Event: Nepal Earthquake
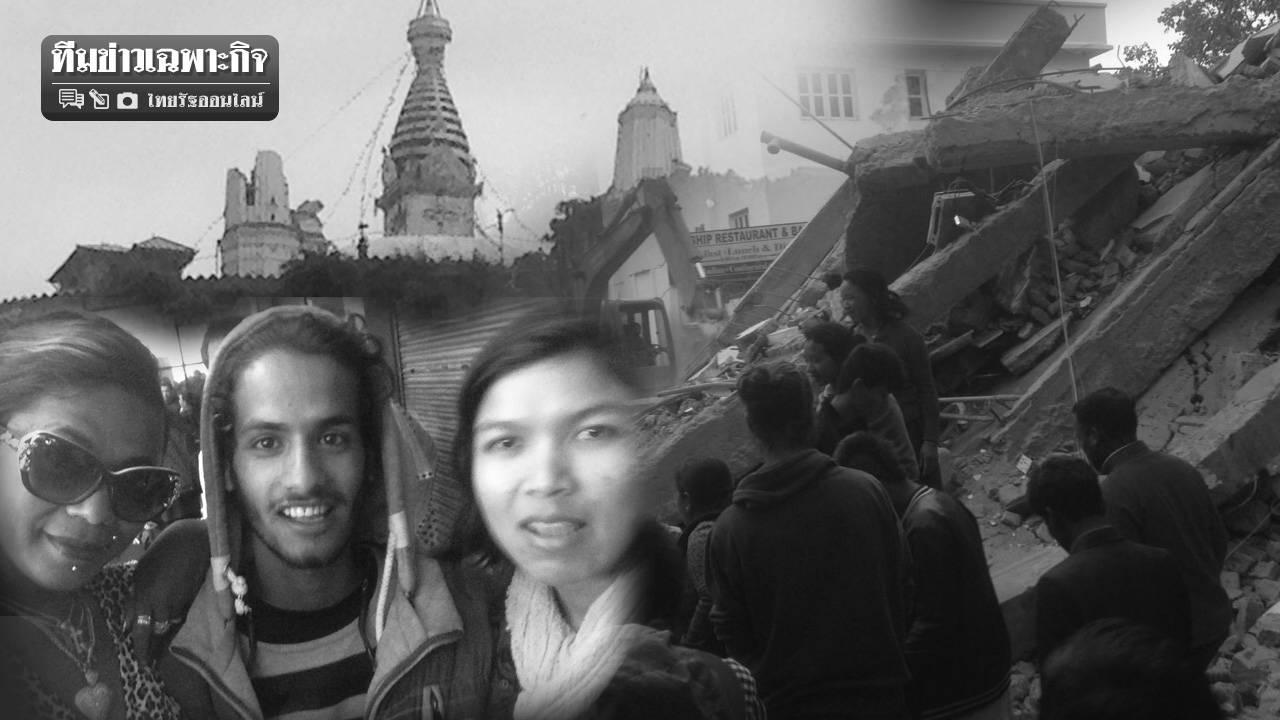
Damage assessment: no_damage